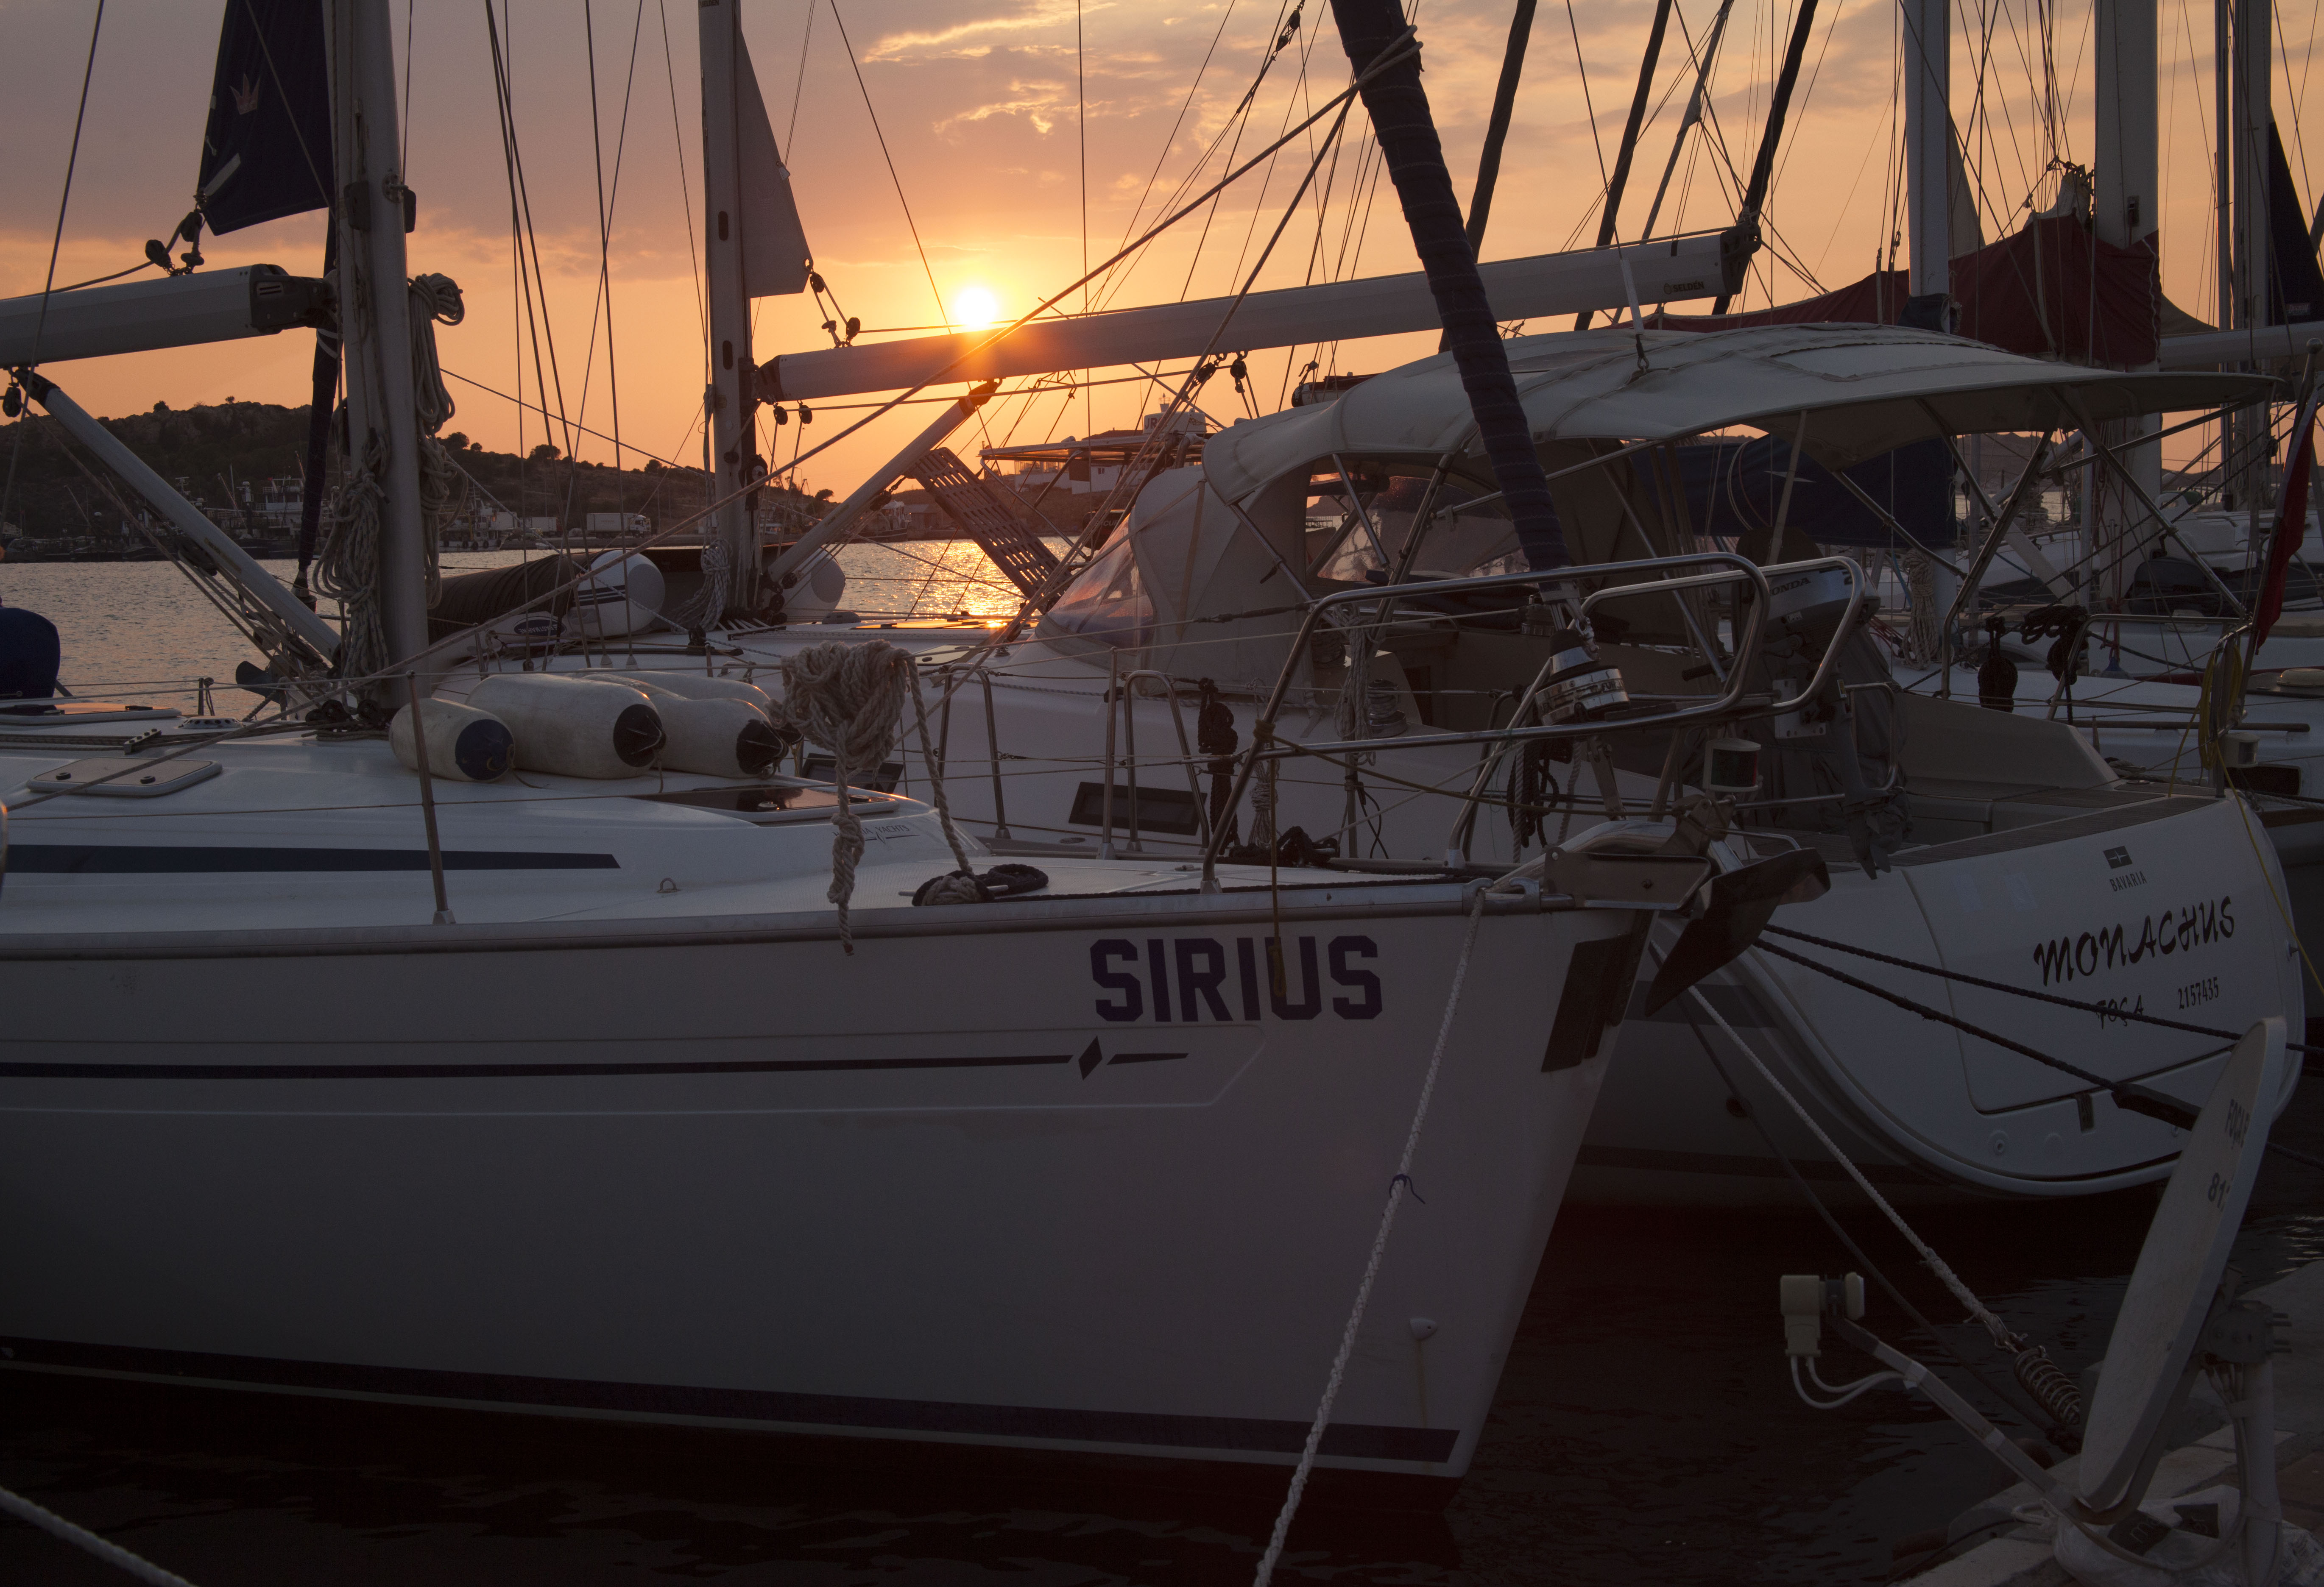
yacht, sunset, boats, landscape, sea, clouds, sky, nature, boat, water, sailboat, marina, watercraft, sailing, dock, sloop, evening